Indian Mound Reserve

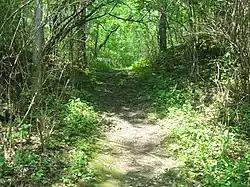
One of the gateways to the Pollock Works

The Williamson Mound is a large mound in a field near Massies Creek. In 1881, it was described as being "about forty feet high and one hundred and fifty [twelve and forty-two meters] in circumference. It is perfectly oval in form, and has on its surface trees of a century's growth, denoting that the mound is very old. From its summit can be seen a distance of several miles in every direction." Its construction was attributed to the mysterious Mound Builders of old, who surely constructed it as a watchtower from which to observe enemies from afar.